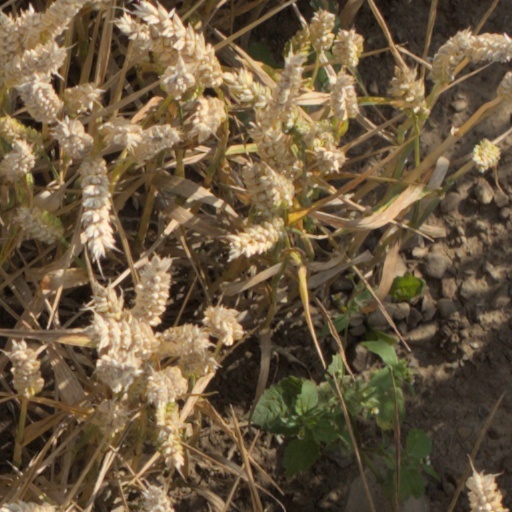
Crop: wheat